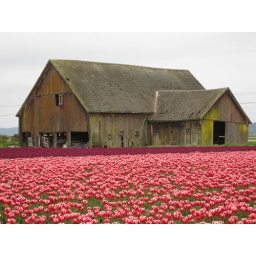
Tulips fill the field in front of this old barn